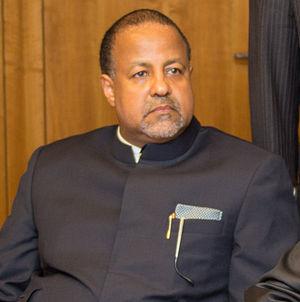
Yusuf Mohamed Ismail, né le 11 septembre 1960 à Garowe et mort le 27 mars 2015 à Mogadiscio, est un diplomate somalien.